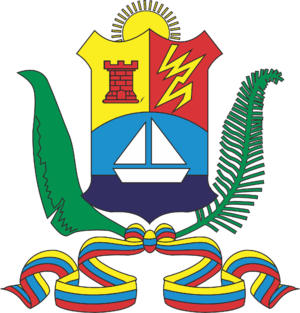
Venezuelas delstater / Delstaterne
Venezuela er inddelt i 23 delstater, et hovedstadsdistrikt og et føderalt distrikt, der består af en større række øer, samt Guayana Esequiba. Venezuela er yderligere underinddelt i 335 kommuner. Disse er underinddelt i over tusind sogn. Staterne er grupperet i ni administrative regioner.